Vance McDonald

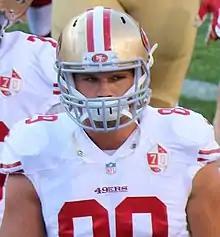
Vance McDonald in 2016

McDonald started his first season under head coach Chip Kelly as the starting tight end for the first time in his career, as Vernon Davis was traded midway through the previous season. In the 49ers' season-opening victory over the Los Angeles Rams, McDonald caught two passes, one for 14 yards and an 8-yard touchdown from Blaine Gabbert. The next game, he caught a career-long 75-yard touchdown from Gabbert, during a 46–27 loss to the Carolina Panthers. On November 6, 2016, McDonald scored a 65-yard touchdown during a 41–23 loss to the New Orleans Saints.